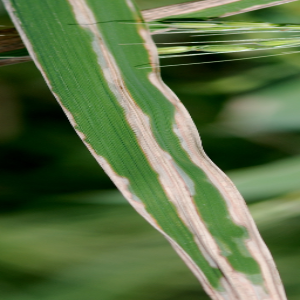
Disease: Bacterialblight